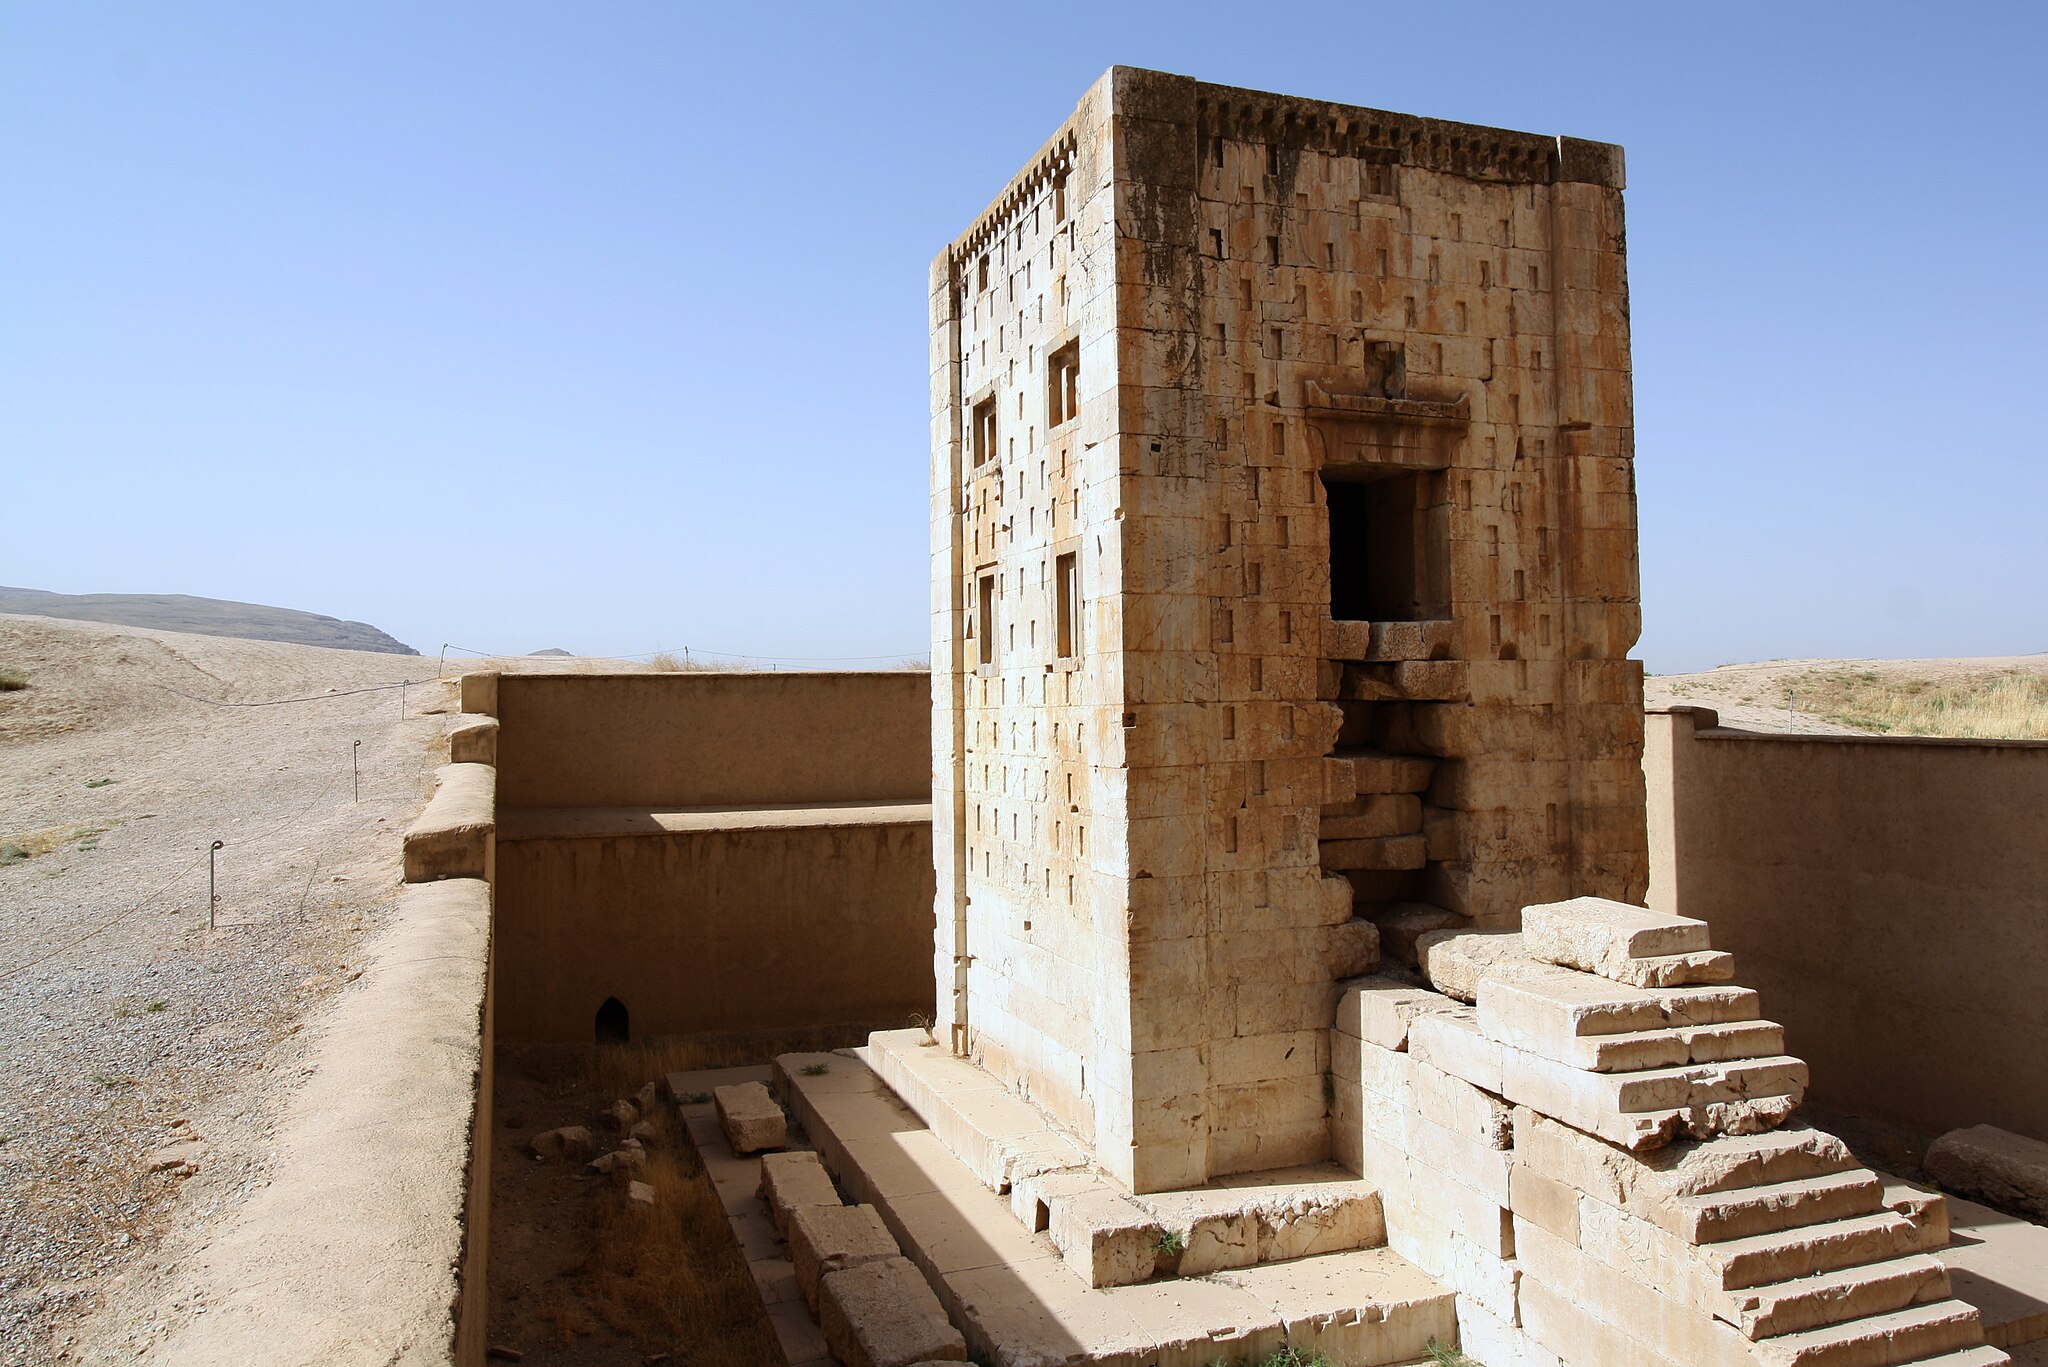
Title: Ka'ba-ye Zartosht @ Naqsh-e Rustam (18905110944)
Description: Ka'ba-ye Zartosht
Date: 2015-06-11 06:17
Categories: Ka'ba-ye Zartosht, Flickr images reviewed by FlickreviewR 2, Files from Blondinrikard Fröberg Flickr stream